Nature parks in Switzerland

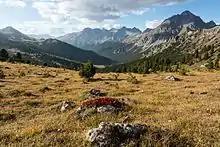
A view in the Swiss National Park.

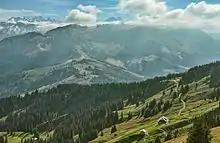
In the UNESCO Entlebuch Biosphere reserve.

Switzerland has eighteen official natural parks (and three candidate parks) classified in three categories (national parks, regional nature parks and nature experience parks).